Might and Magic V: Darkside of Xeen

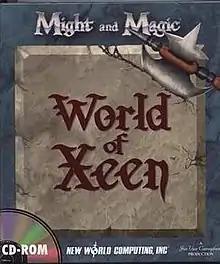
"World of Xeen" CD box cover

Might and Magic V uses a game engine based on that used by "", and the general gameplay is therefore similar. Because it is designed to be played alongside Might and Magic IV, with characters that have obtained some levels and other enhancements through play in Clouds of Xeen, gameplay is considerably more challenging for starting characters.